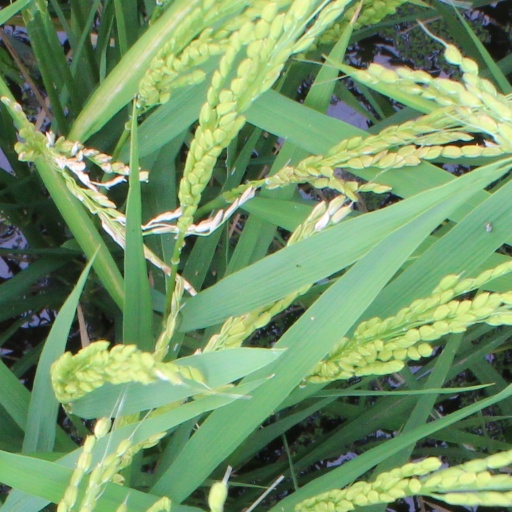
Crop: rice